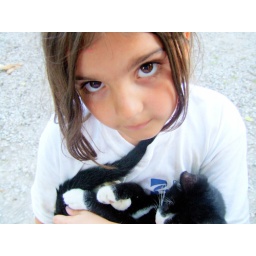
Boo mastered the puppy dog eyes long ago.. I pitty any man in her future.